Bessarabia Governorate

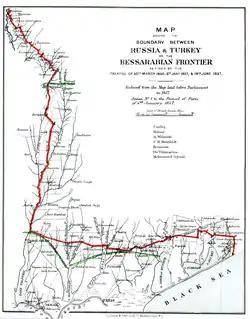
Map of the border between Moldavia/Romania and Russia, 1856-1878

In 1856, under the terms of the Treaty of Paris, Russia was forced to return a significant territory in Southern Bessarabia (organised as the Cahul and Ismail counties, with the Bolgrad later split from the second) to Moldavia, which joined Wallachia in 1859 to form Romania.